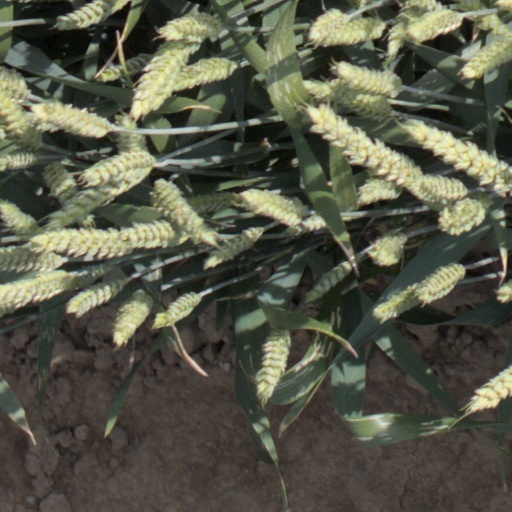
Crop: wheat